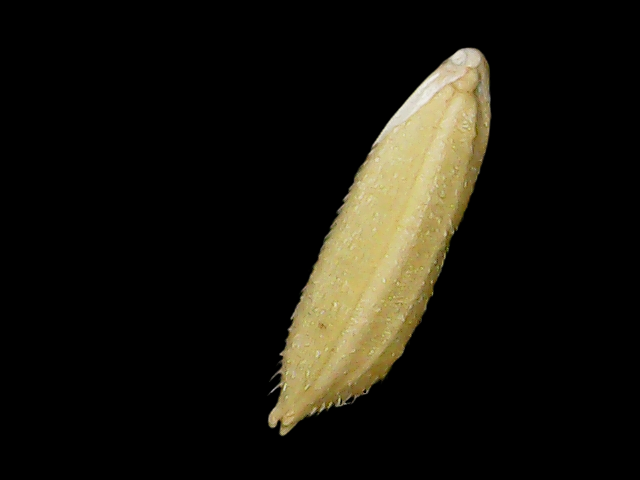
Rice variety: Binadhan11